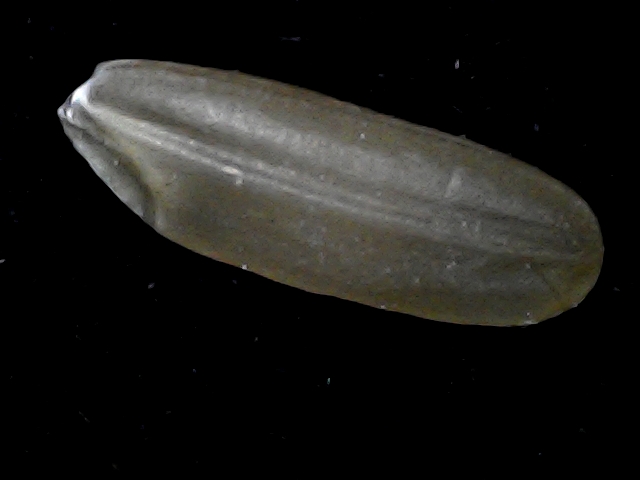
Rice variety: BR23